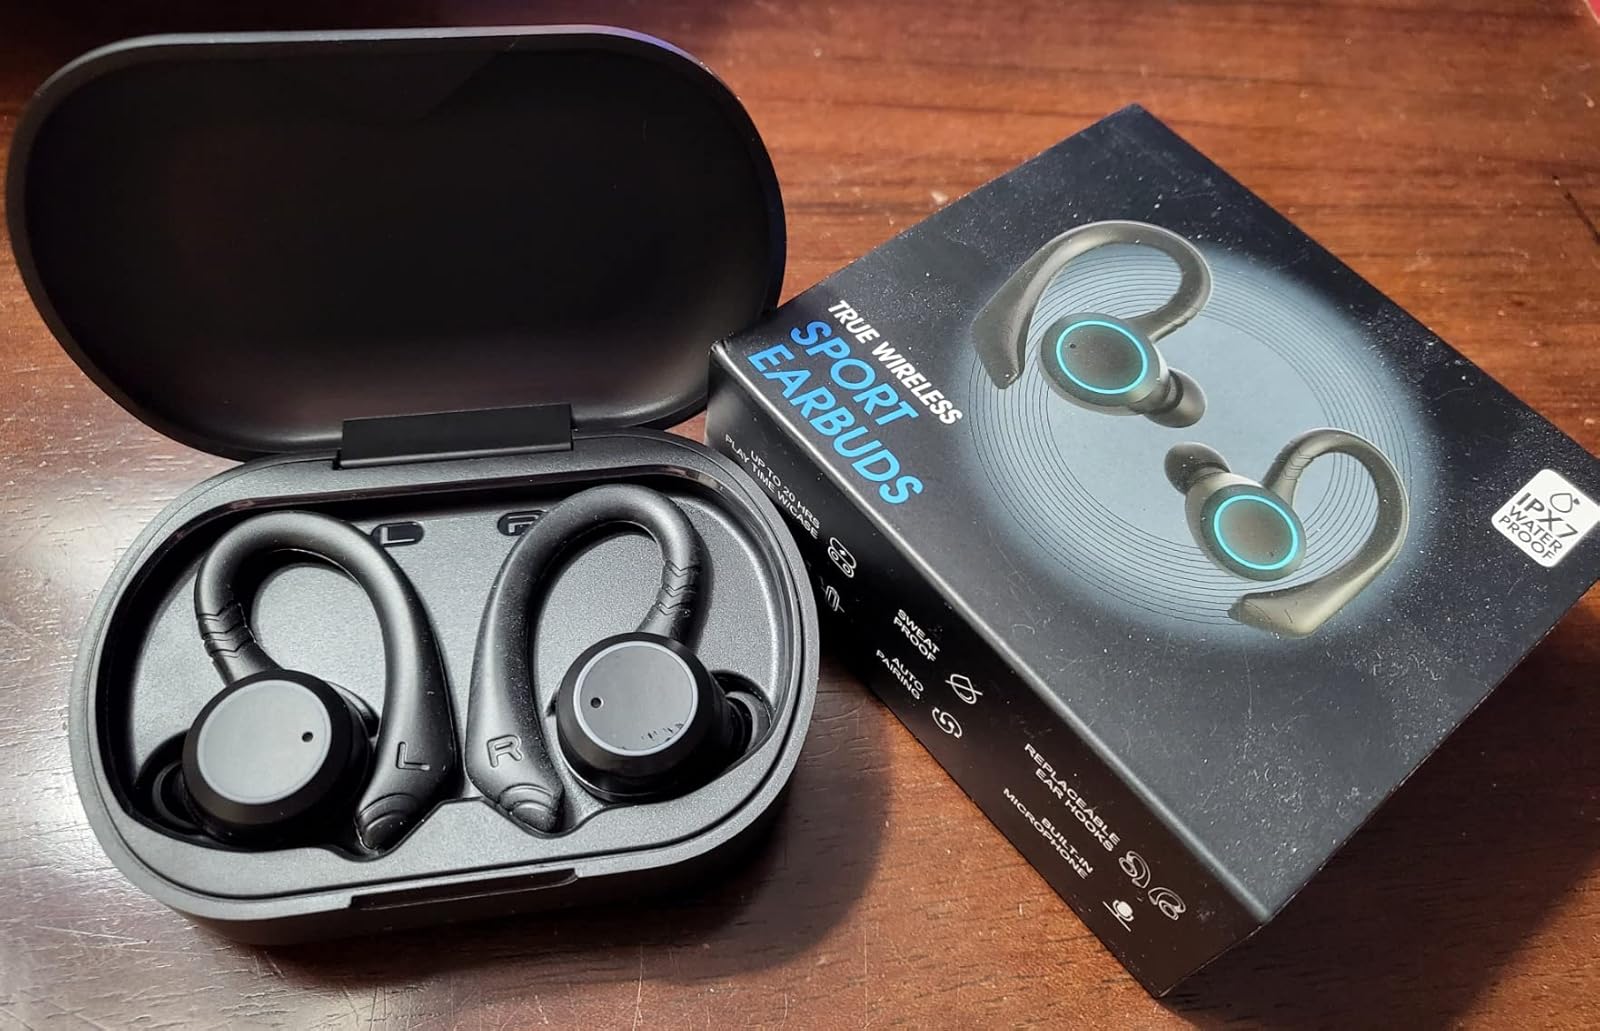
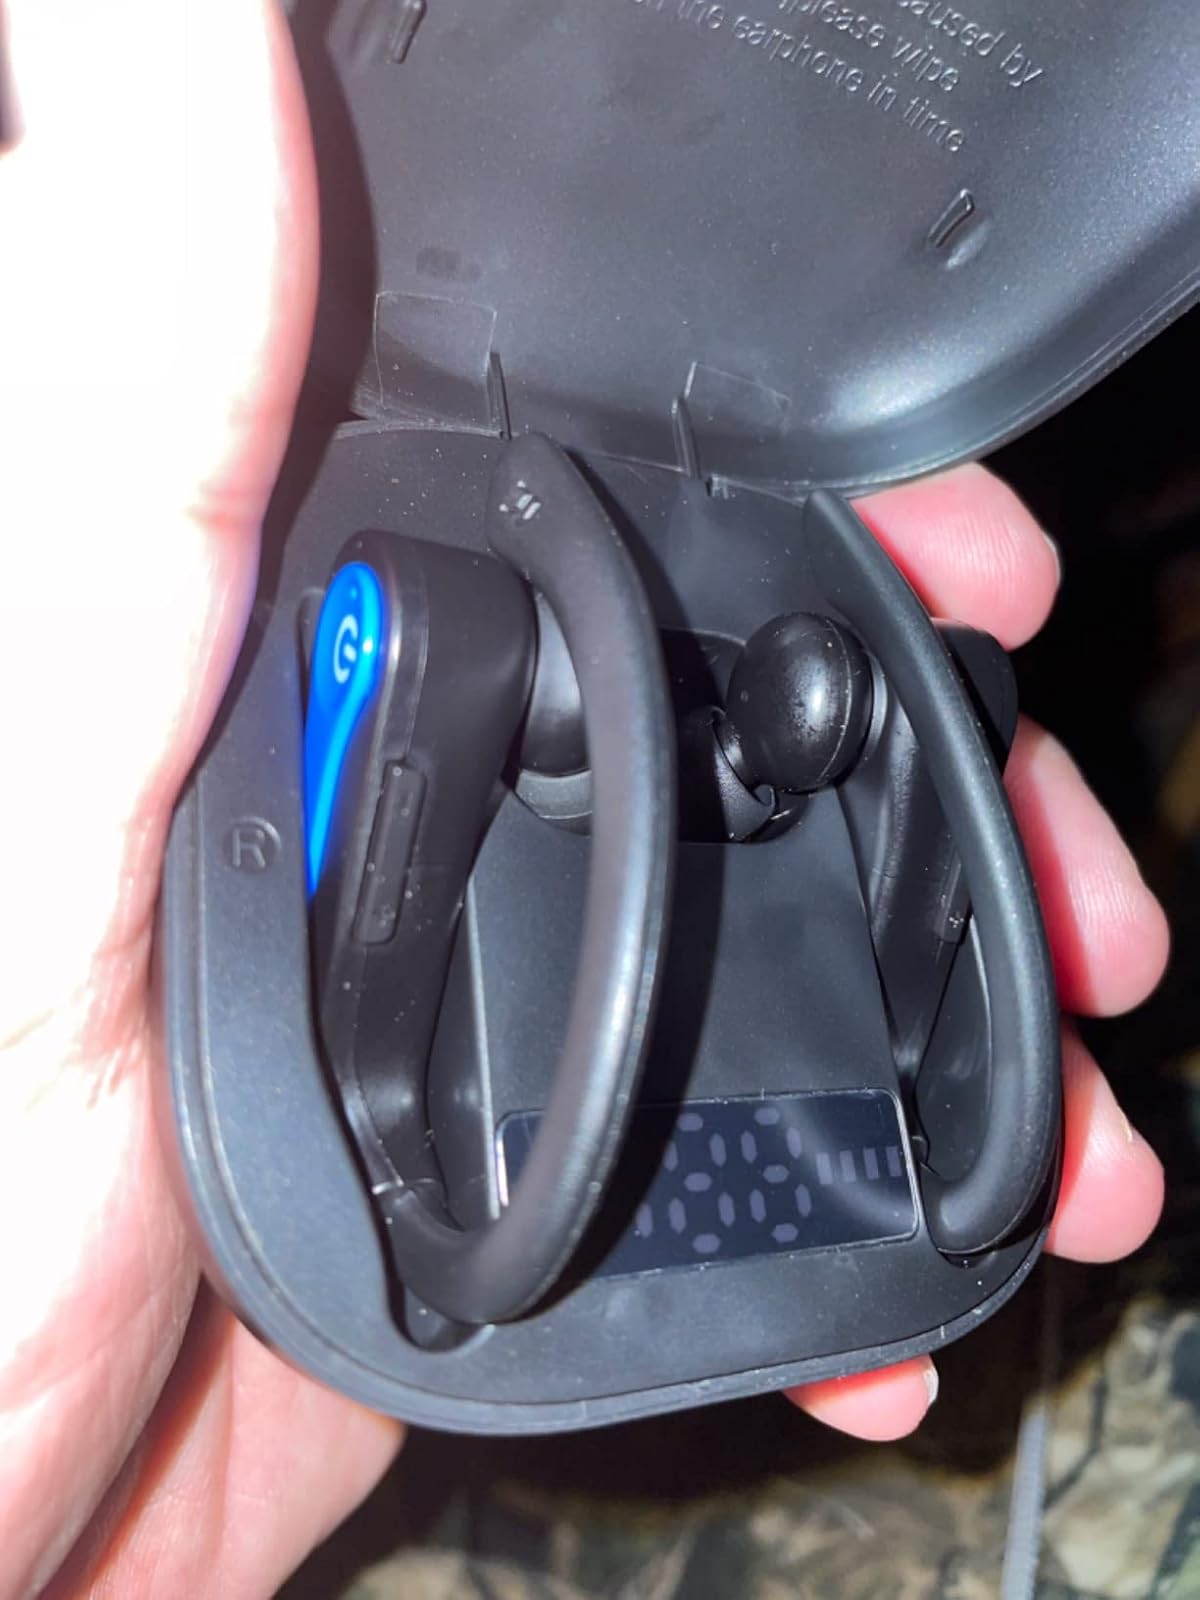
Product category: earbuds
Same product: no